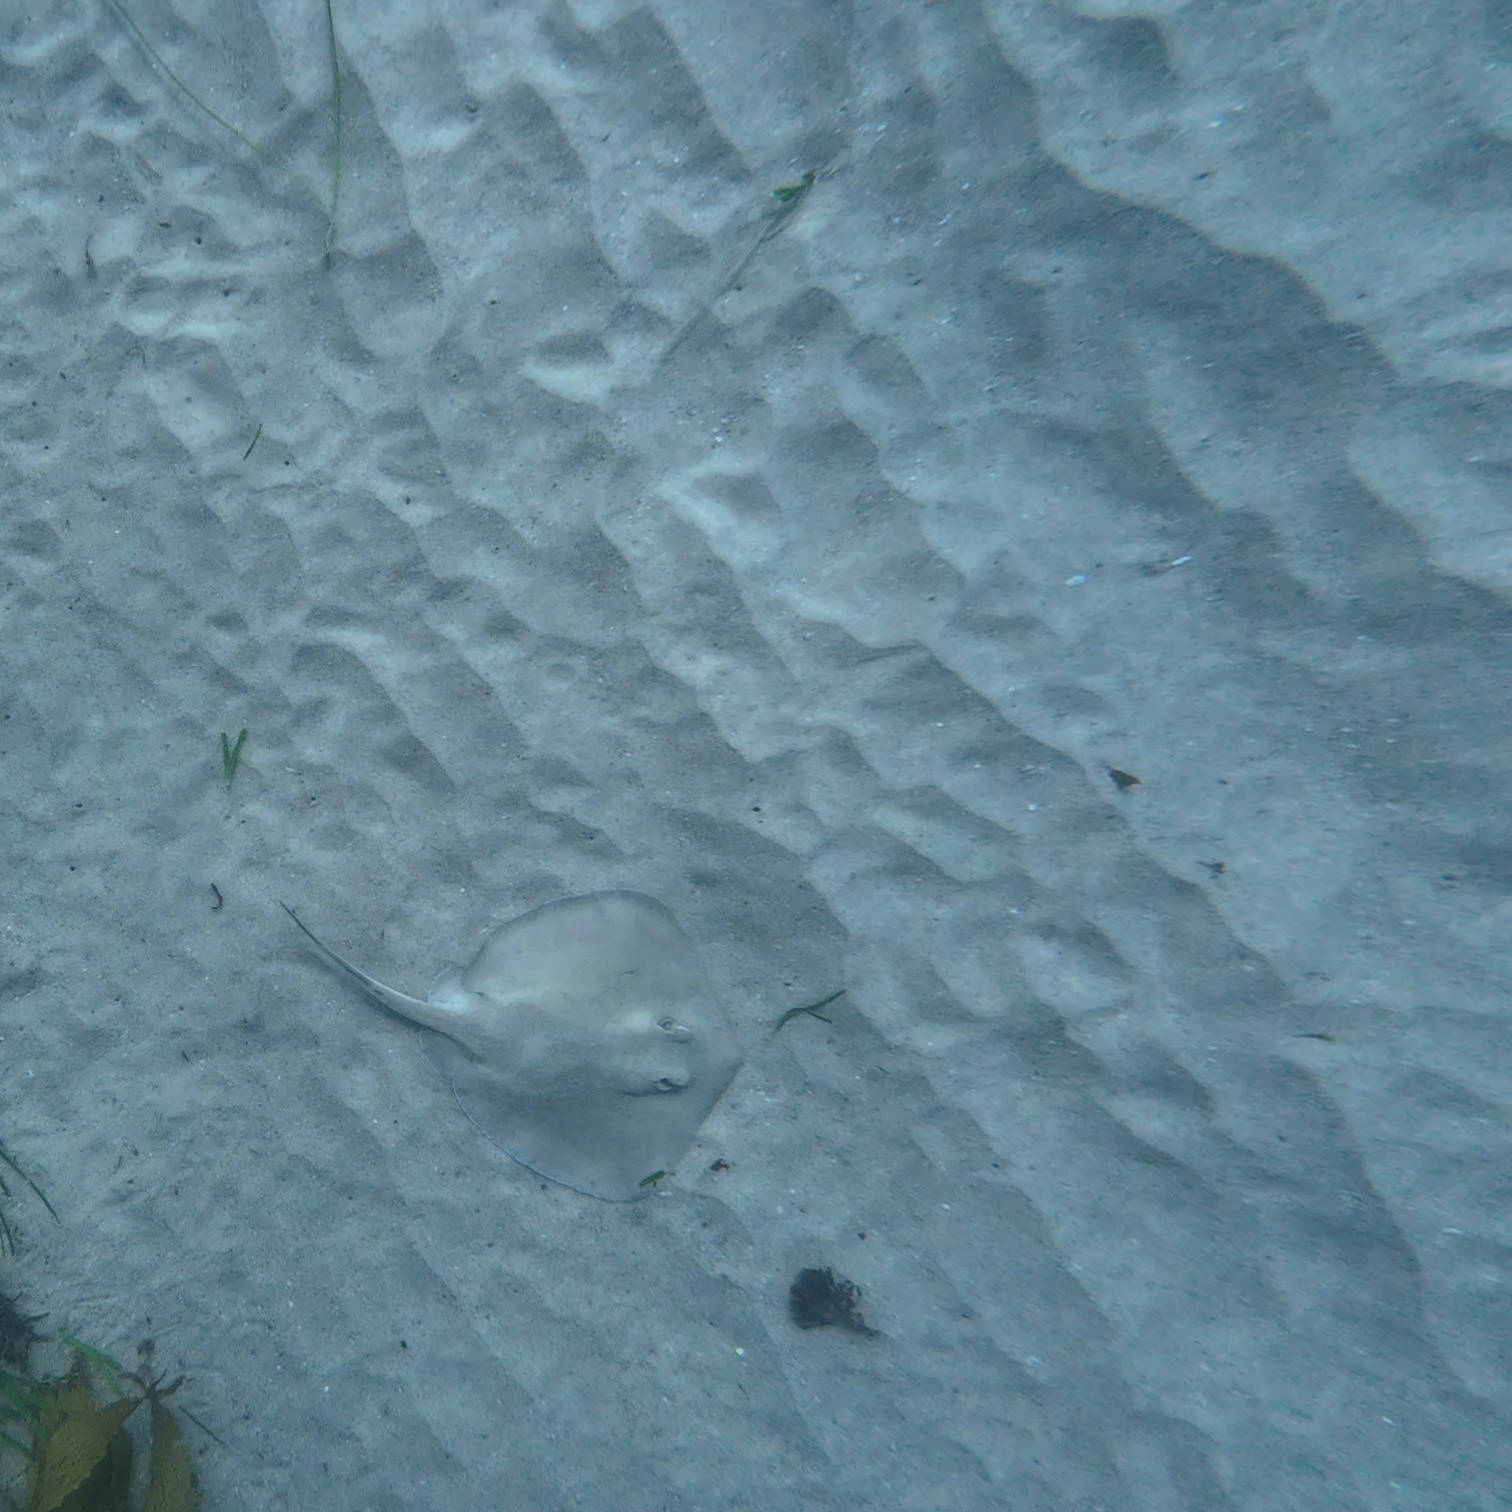
fish (species not among the labelled classes)